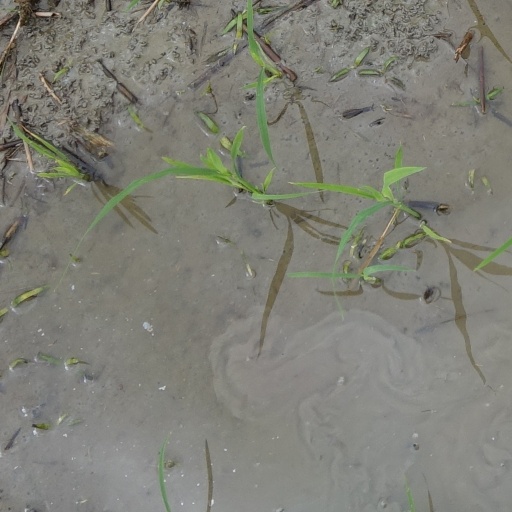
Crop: rice